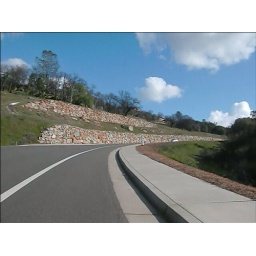
Screenshot of ride video from handlebar mounted camera on road bike.Beatty Drive in El Dorado Hills, CA